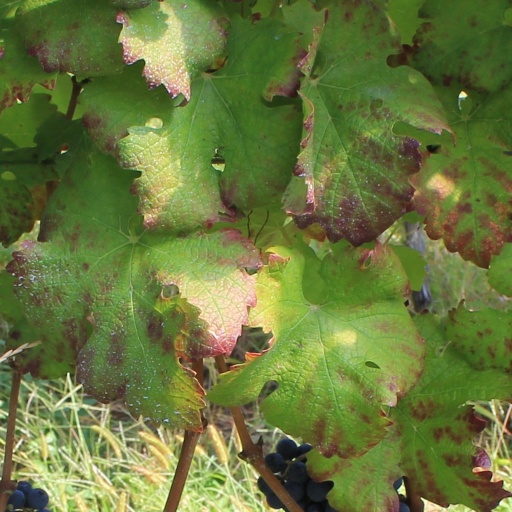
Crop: grape